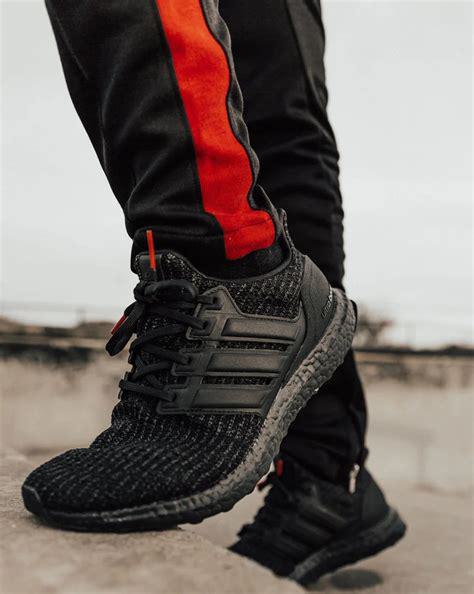
Brand: Adidas
Model: Ultra Boost 4